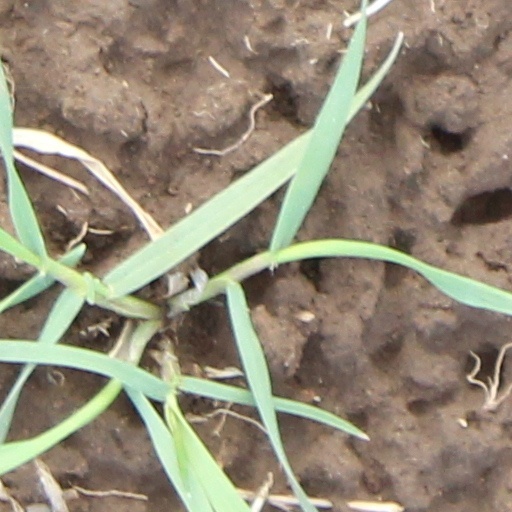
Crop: wheat